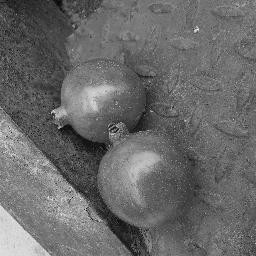
Fruit: Pomegranate
Quality: Good